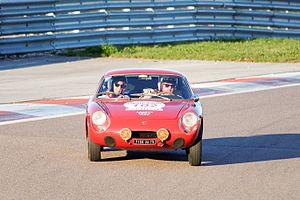
Abarth Simca 1300 GT 1963 - Tour Auto Optic 2000, année 2016 - Étape sur le circuit de Dijon-Prenois (Côte d'Or, Bourgogne-Franche-Comté, France).